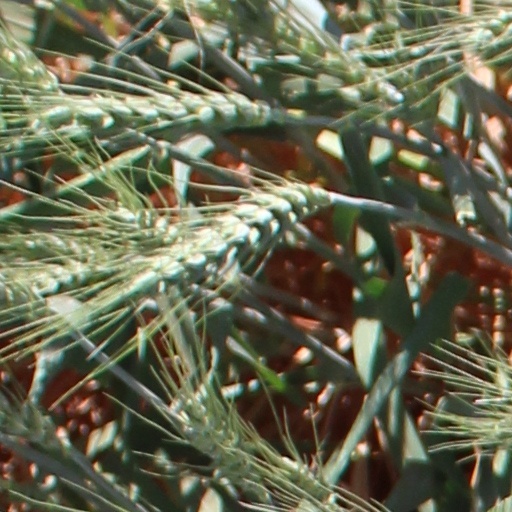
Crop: wheat